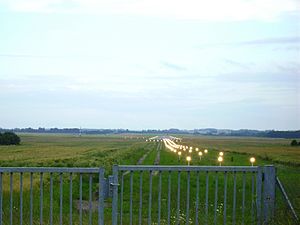
Roskilde Lufthavn
Landingsbane 03/21 set fra nord
Roskilde Lufthavn, officielt Københavns Lufthavn, Roskilde, ligger i Roskilde Kommune ca. 6 kilometer sydøst for Roskilde mellem Tune og Gadstrup. Lufthavnen betjener primært taxi-, skole- og privatflyvning.